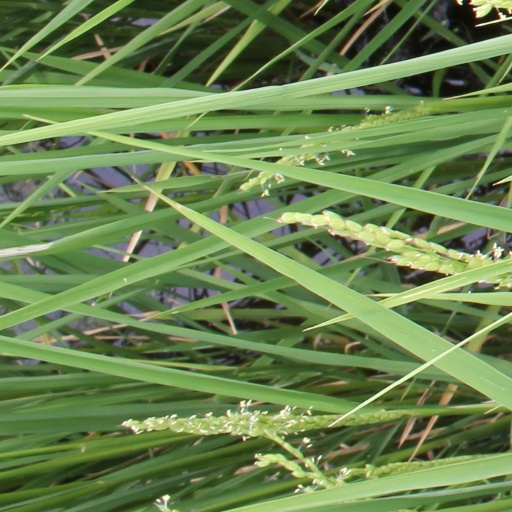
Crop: rice